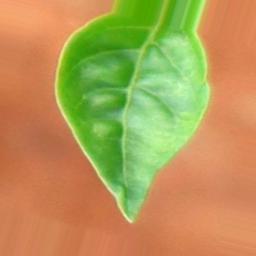
Label: healthy